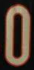
Number: 0